Materialism controversy

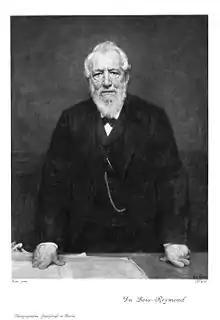
Emil Heinrich du Bois-Reymond

By 1855 the commitment to materialism had become an influential movement, despite Vogt's polemical theses facing resistance in academic and political circles. Vogt was supported by two younger scientists, Jakob Moleschott and Ludwig Büchner, who also published their materialist ideas in popular science publications. These three authors were portrayed as champions of materialism, which appeared to be conclusive. The debate surrounding materialism catalyzed intensifying popularisation efforts and ideological debates, not themselves without controversy, about the relationship between natural science and society. This led to discussions about the Darwinian theory of evolution from the late 1850s onwards.